James B. Edwards

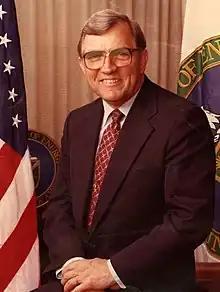
Official portrait, 1981

James Burrows Edwards (June 24, 1927 – December 26, 2014) was an American politician and administrator from South Carolina. He was the first Republican to be elected governor of South Carolina since the post-Civil War Reconstruction era in the 1870s. He later served as the U.S. secretary of energy under Ronald Reagan.